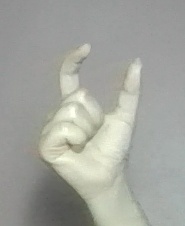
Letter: nun